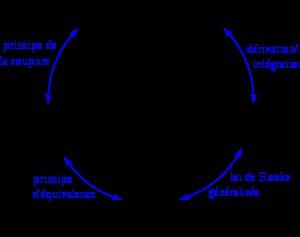
La théorie des plaques est une théorie permettant de calculer les déformations et les contraintes dans une plaque soumise à des charges. Elle s'inspire de la théorie des poutres.
La théorie des poutres est un modèle utilisé dans le domaine de la résistance des matériaux. On utilise deux modèles :
Une coque est un solide délimité par deux surfaces proches et approximativement parallèles. Elle est soit fermée sur elle-même, soit délimitée en outre par une surface périphérique qui joint les deux surfaces principales.